List of screw corvettes of Germany

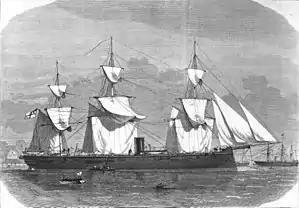
Illustration of in 1871

As early as the 1850s, the Prussian Navy began to make preparations for a naval expansion program, starting with the screw frigates in 1854. The navy decided that smaller screw corvettes would also be useful, and so later in the decade began to prepare designs for the new type of ship. The navy envisioned using the ships for traditional cruiser duties, including scouting for the fleet, showing the flag, protecting Prussian merchant vessels, and attacking enemy shipping. Since these activities would require extended periods at sea, the ships' hulls were coppered to protect them from biofouling, and they were fitted with a full ship rig to supplement their steam engines. The two -class corvettes were ordered in 1861 in response to rising tensions with Denmark over the Schleswig–Holstein question; the Prussian Navy sought to strengthen its fleet in preparation for a conflict with the stronger Royal Danish Navy. In addition, the order for the vessels was part of a conflict in the Prussian government over control of the kingdom's military expenditures; the liberals who controlled the (State Diet) objected to the army and navy modernization programs of Albrecht von Roon, and refused to allocate funds. Chancellor Otto von Bismarck used a loophole to secure funding for Roon's reforms, and the class was ordered without parliamentary approval.